Friedrich Wilhelm von Thulemeyer

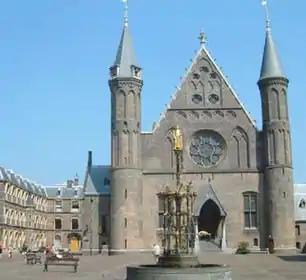
Binnenhof, even then the political center of the Netherlands

Thulemeyer was poorly rewarded and had difficulties to pay his expenses. Around 1782 or before he made acquaintance with a rich widow Agatha Theodora Geelvinck (Amsterdam, 1739 - Hanau, 1805) who paid for his expenses. She came from a powerful and very rich family of burgemeesters from Amsterdam and lived almost next to the French Embassy. Both her brothers Nicolaas Geelvinck, Joan Geelvinck and her daughter Constancia van Lynden van Hoevelaken had either close relations with the Patriots or with the stadholder. Frederick the Great did not allow to marry her, may be while his independence was in danger. Thulemeyer did improve his financial situation and moved to an elegant house near the Binnenhof. The rumours about his venality did not diminish.